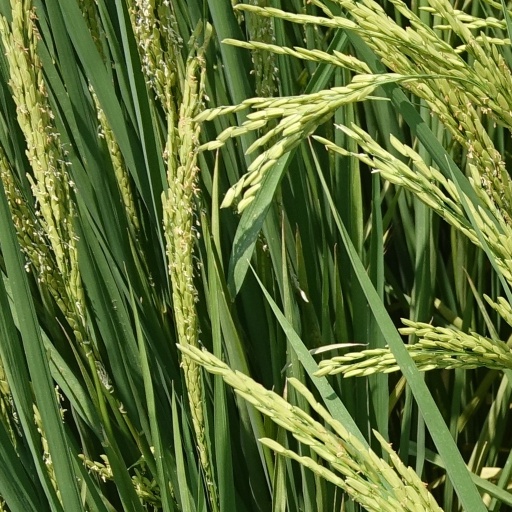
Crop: rice